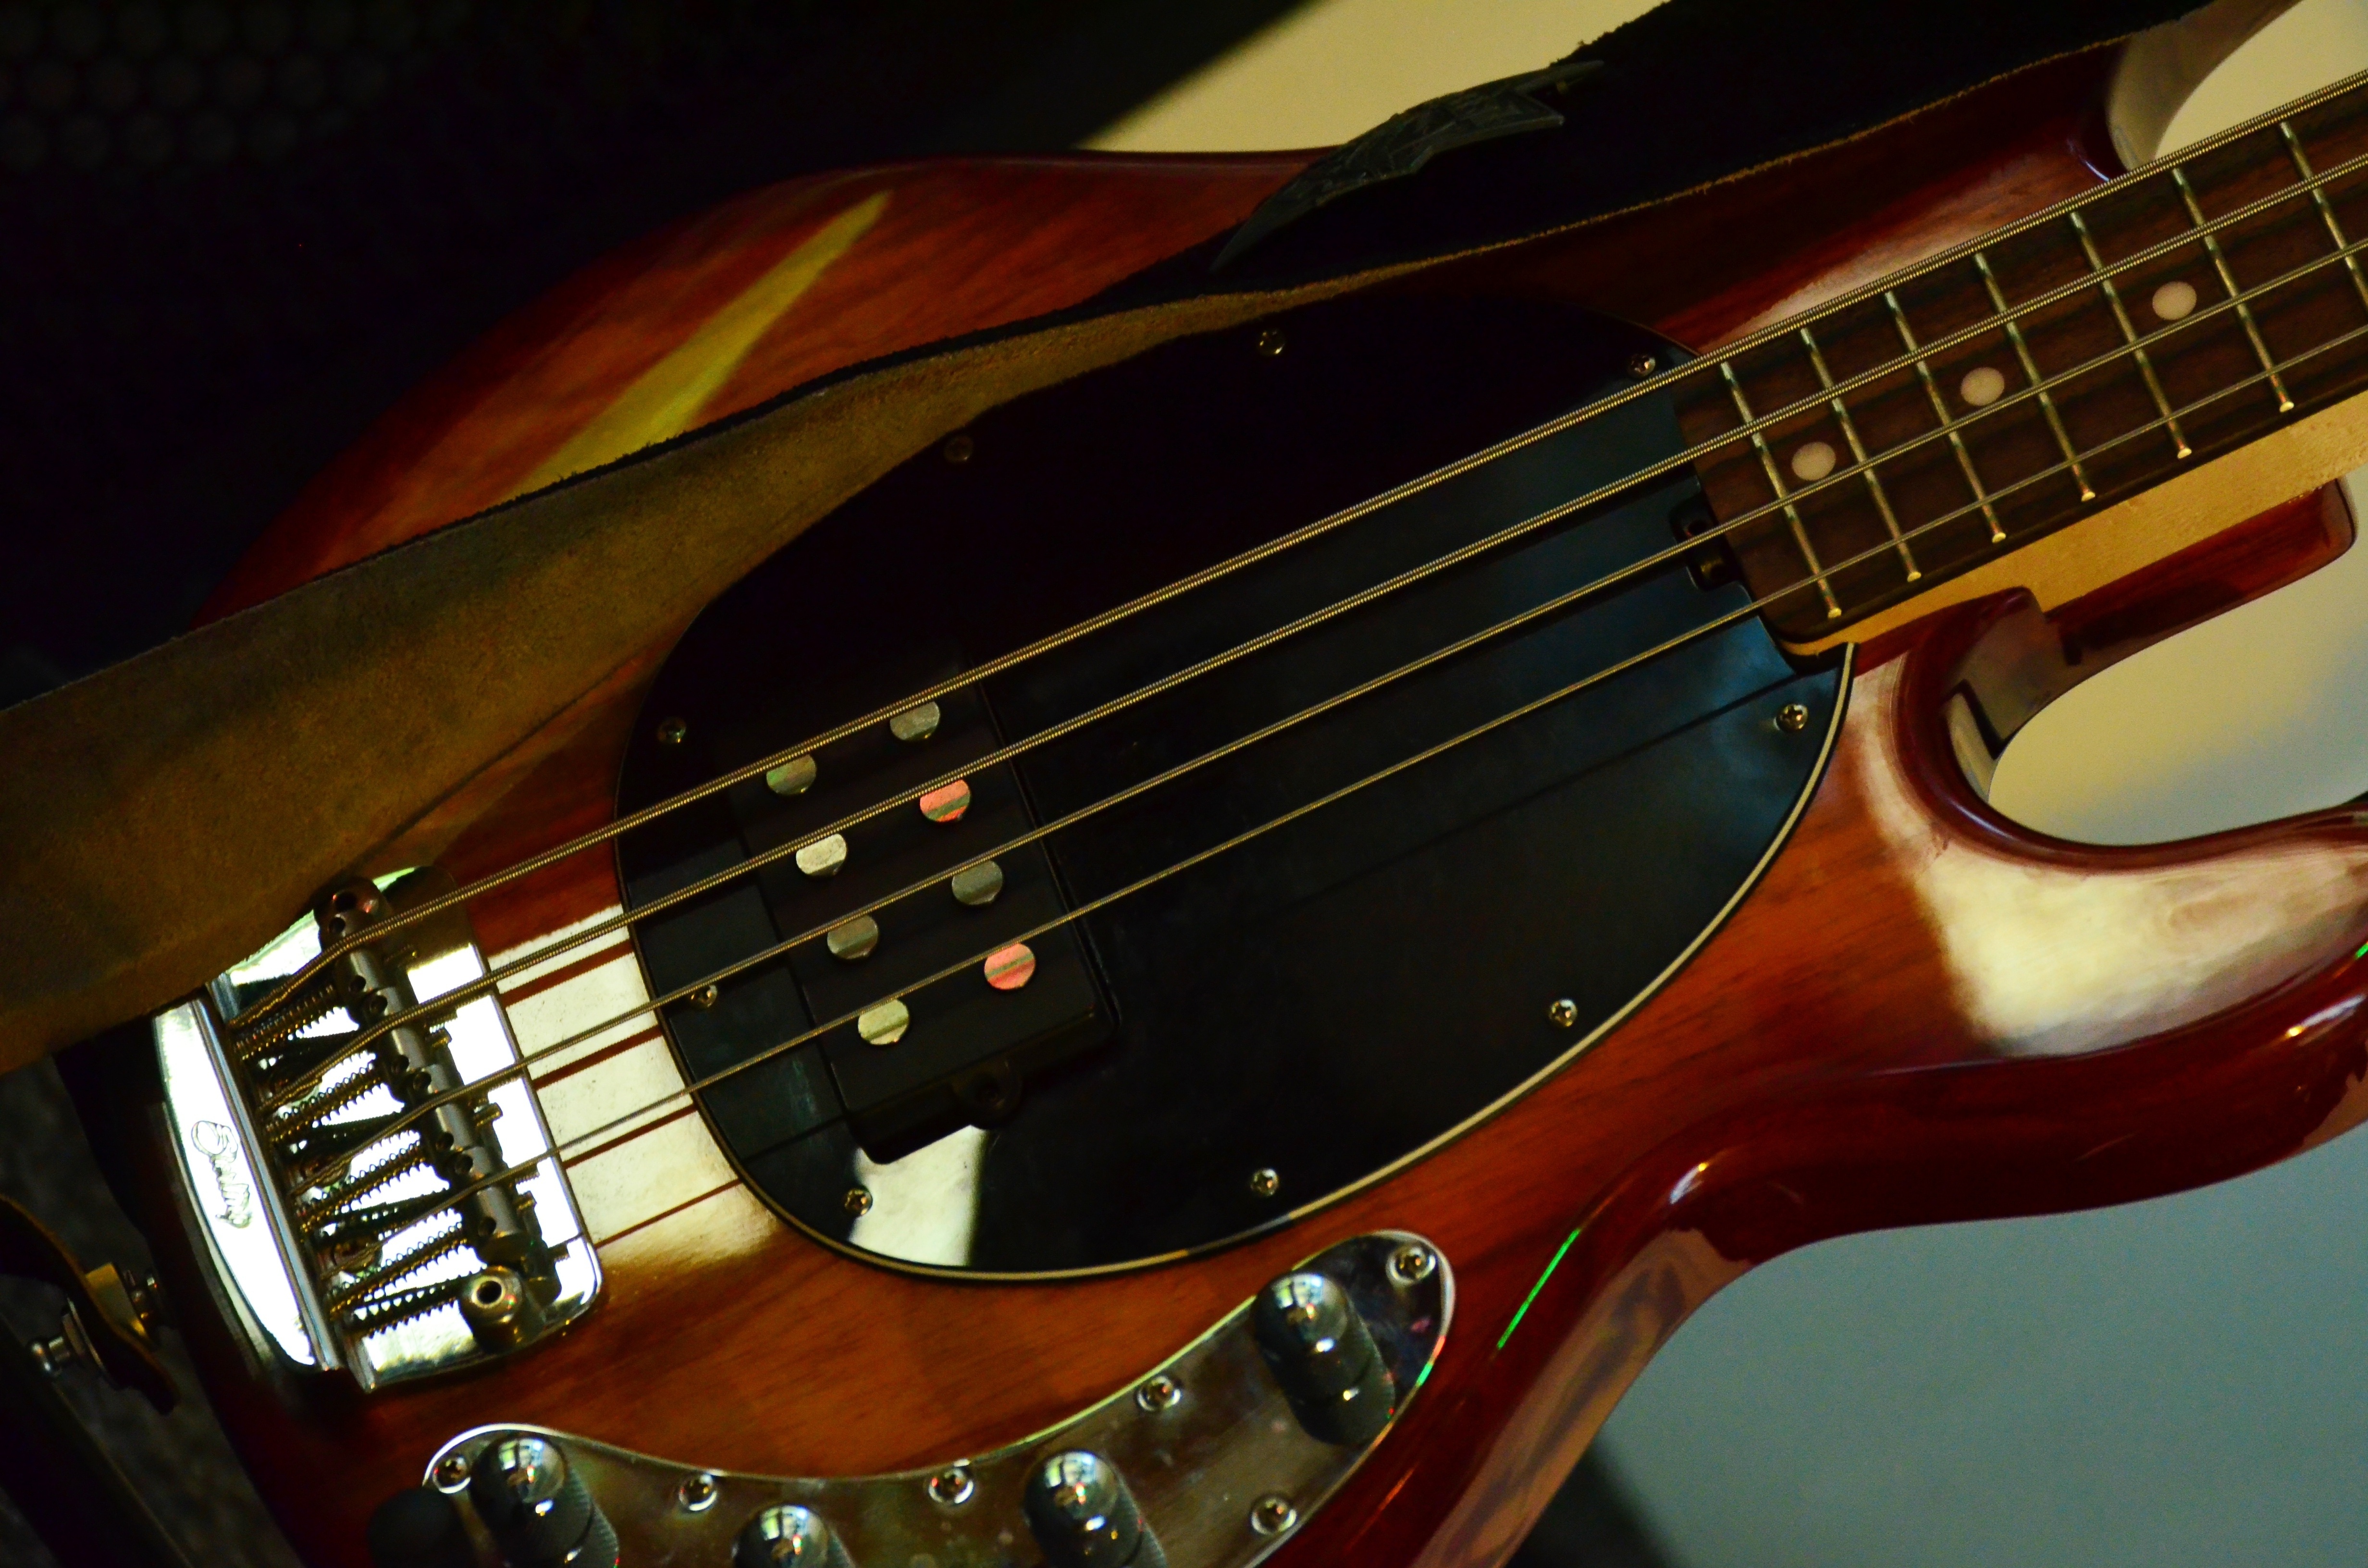
music, guitar, acoustic guitar, instrument, electric guitar, musical instrument, stringed instrument, close up, bassist, guitarist, bass guitar, entertainment, play guitar, soundbody, string instrument, plucked string instruments, slide guitar, acoustic electric guitar, jazz guitarist